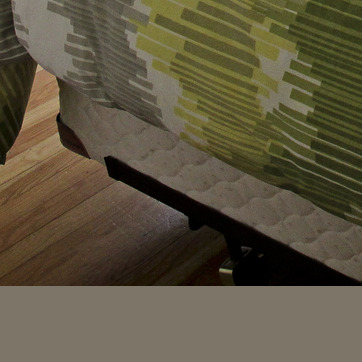
Material: fabric